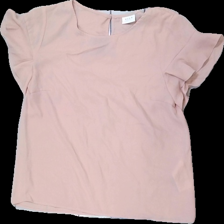
View: front
Type: Blouse
Category: Ladies
Brand: Not in the list
Brand text on label: Vila
Colors: Pink
Material: 100% Polyester
Cut: Regular
Size: L
Season: All
Price range: 50-100
Recommended usage: Reuse
Description: pink blouse